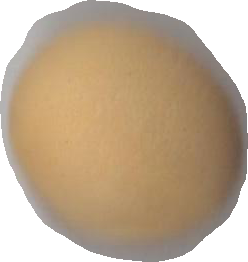
Variety: Dega